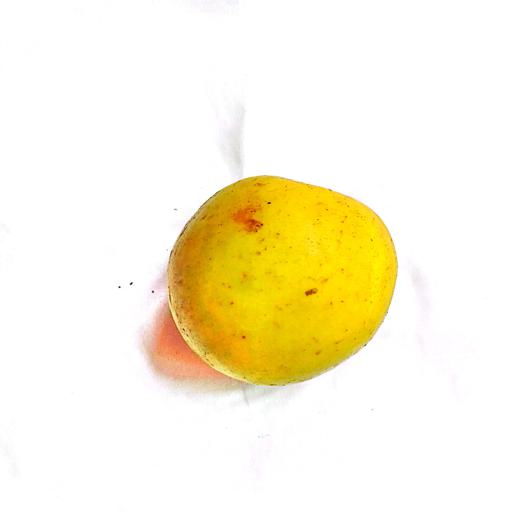
Label: healthy